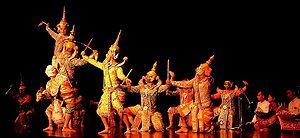
La danse thaïlandaise peut être divisée en deux catégories principales, qui correspondraient à une distinction entre culture classique et culture populaire.